Merv

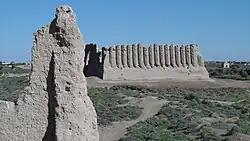
Great Kyz Qala (fortress), Merv

In 1221, Merv opened its gates to Tolui, son of Genghis Khan, chief of the Mongols. Most of the inhabitants are said to have been butchered. Arab historian Ibn al-Athir described the event basing his report on the narrative of Merv refugees: